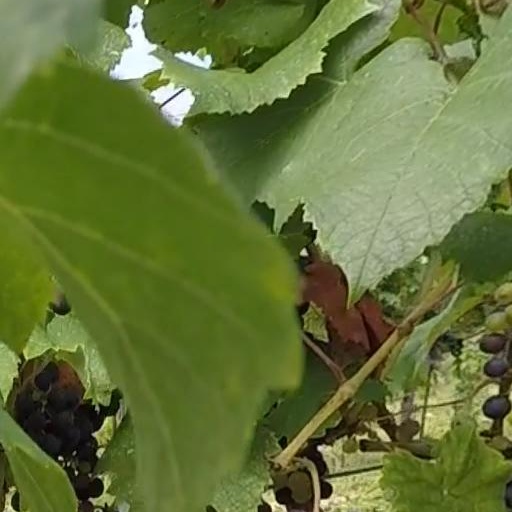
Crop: grape